Mukti Ebang Tahar Sadhan

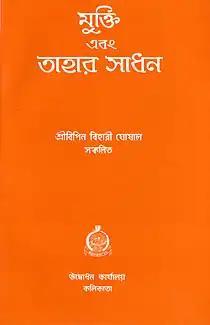

Mukti Ebang Tahar Sadhan or Mukti Ebam Tahar Sadhan is a Bengali spiritual book compiled by Bipin Bihari Ghoshal. The book was first published in 1288 Bengali year. Ramakrishna used to recommend young devotees to read this book. In 1986 Udbodhan publication republished this book.